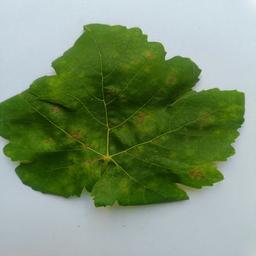
Label: Powdery Mildew